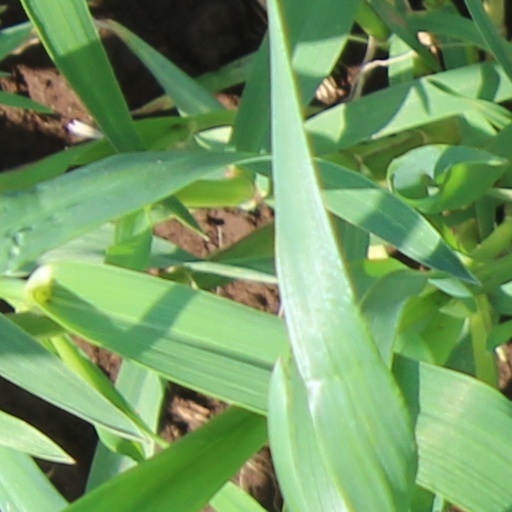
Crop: wheat